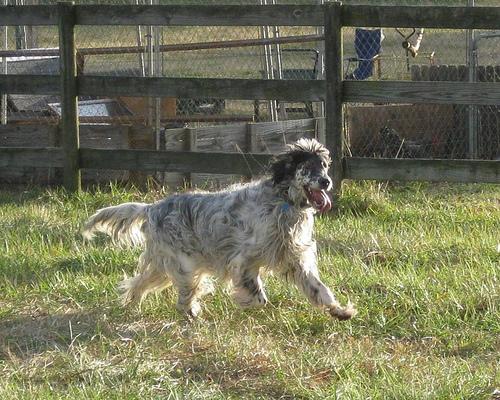
Breed: english setter